Georgia Baker

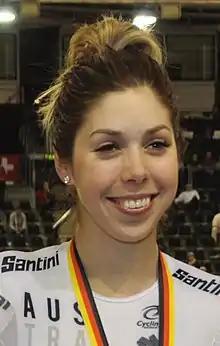
Baker in 2018

Georgia Baker (born 21 September 1994) is an Australian professional racing cyclist. She rode in the women's team pursuit at the 2016 UCI Track Cycling World Championships.